List of Billboard number-one country songs of 2014

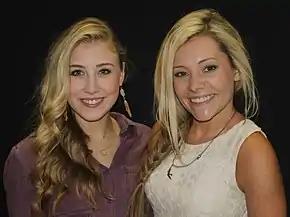
Two young blonde-haired women smiling broadly

Hot Country Songs and Country Airplay are charts that rank the top-performing country music songs in the United States, published by "Billboard" magazine. Hot Country Songs ranks songs based on digital downloads, streaming, and airplay not only from country stations but from stations of all formats, a methodology introduced in 2012. Country Airplay, which was published for the first time in 2012, is based solely on country radio airplay, a methodology which had previously been used for several decades for Hot Country Songs. In 2014, 13 different songs topped the Hot Country Songs chart and 35 different songs topped Country Airplay in 52 issues of the magazine.